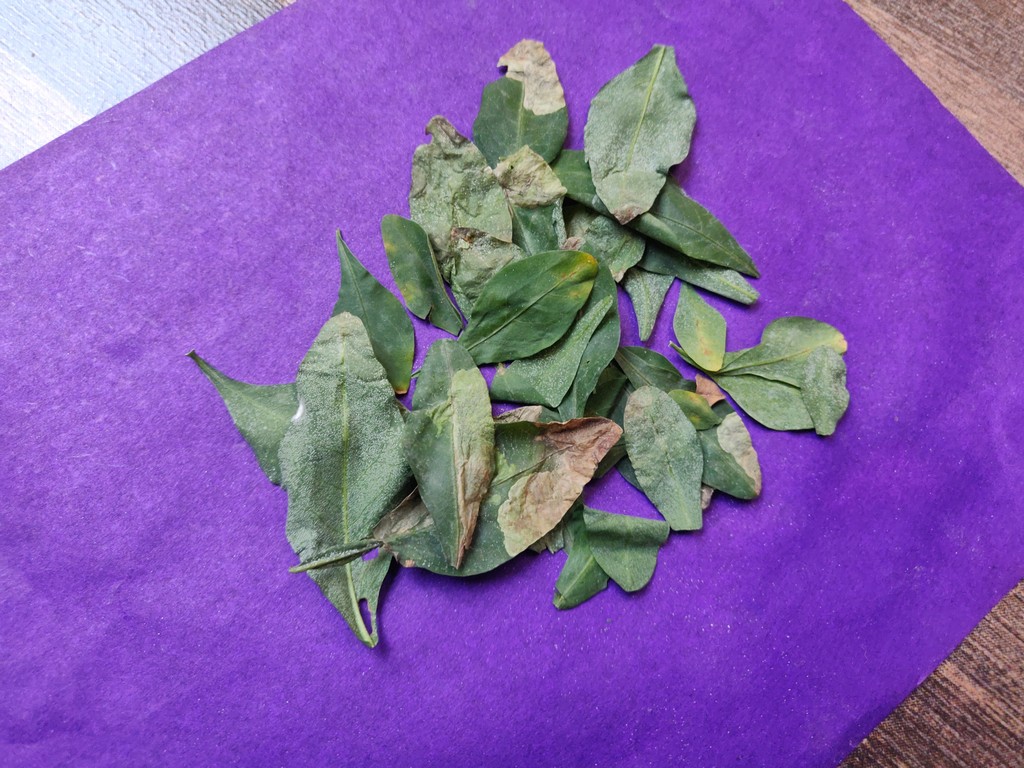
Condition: Unhealthy
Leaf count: multiple
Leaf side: unknown